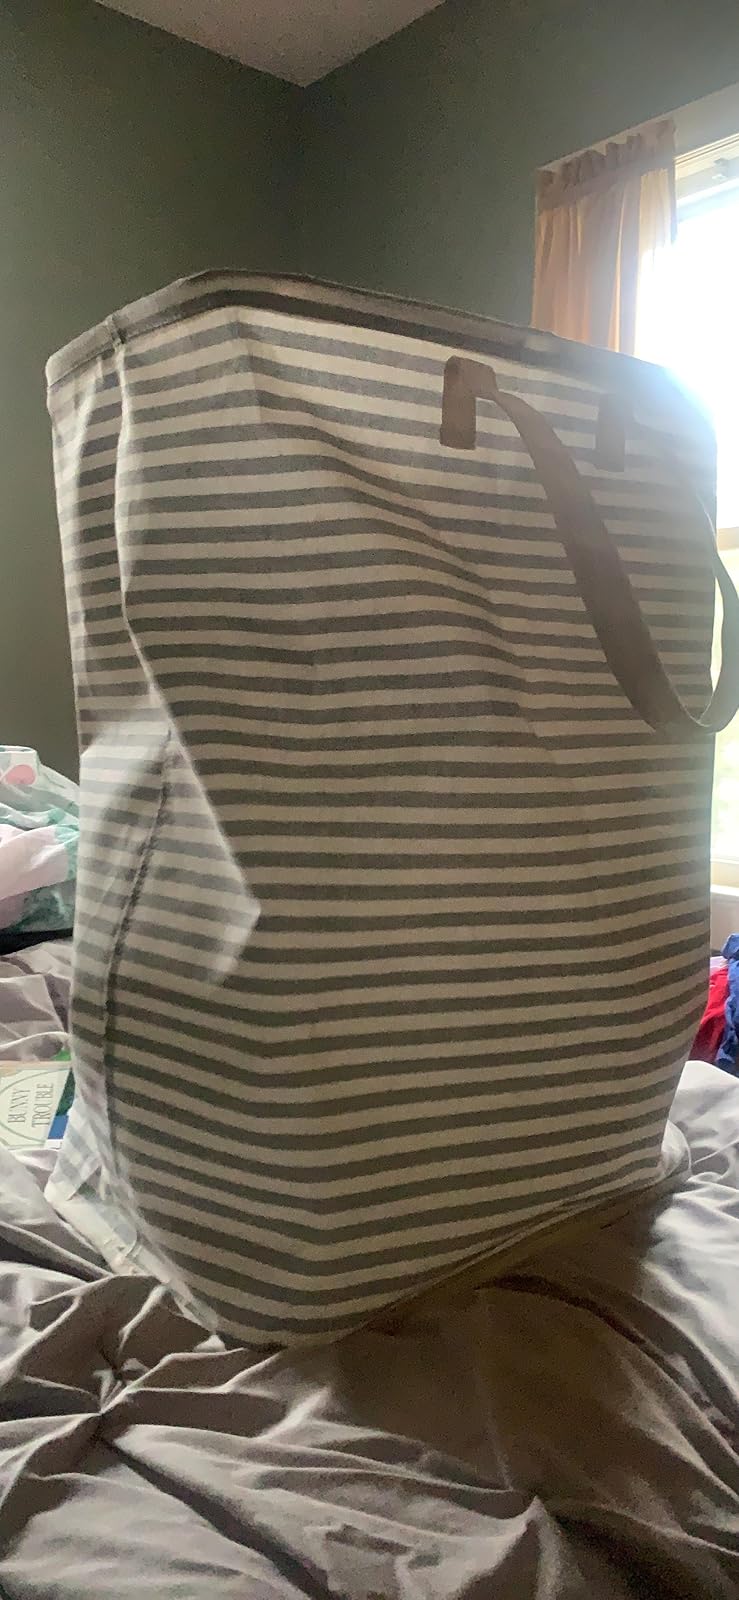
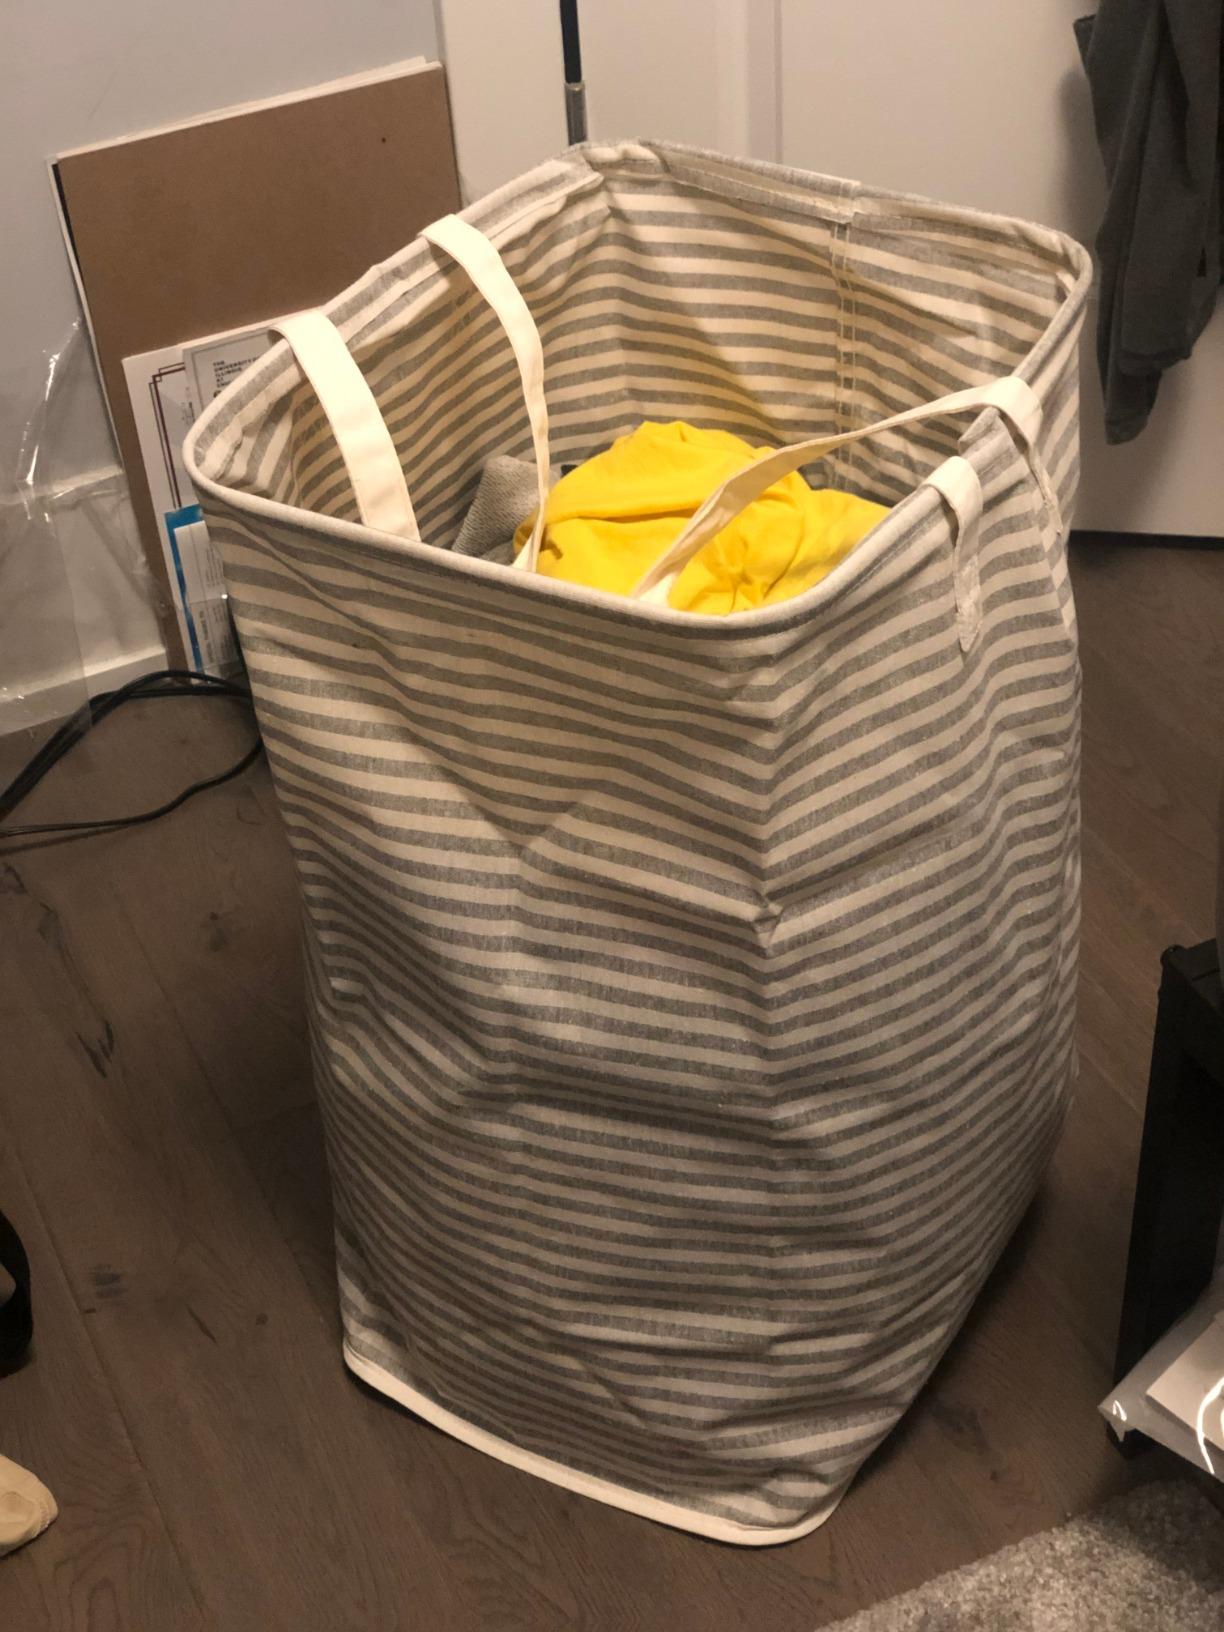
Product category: items_hamper
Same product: yes